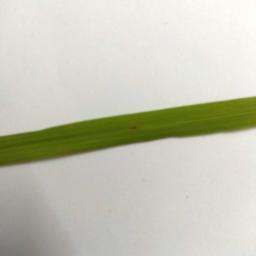
Label: Rice___Brown_Spot